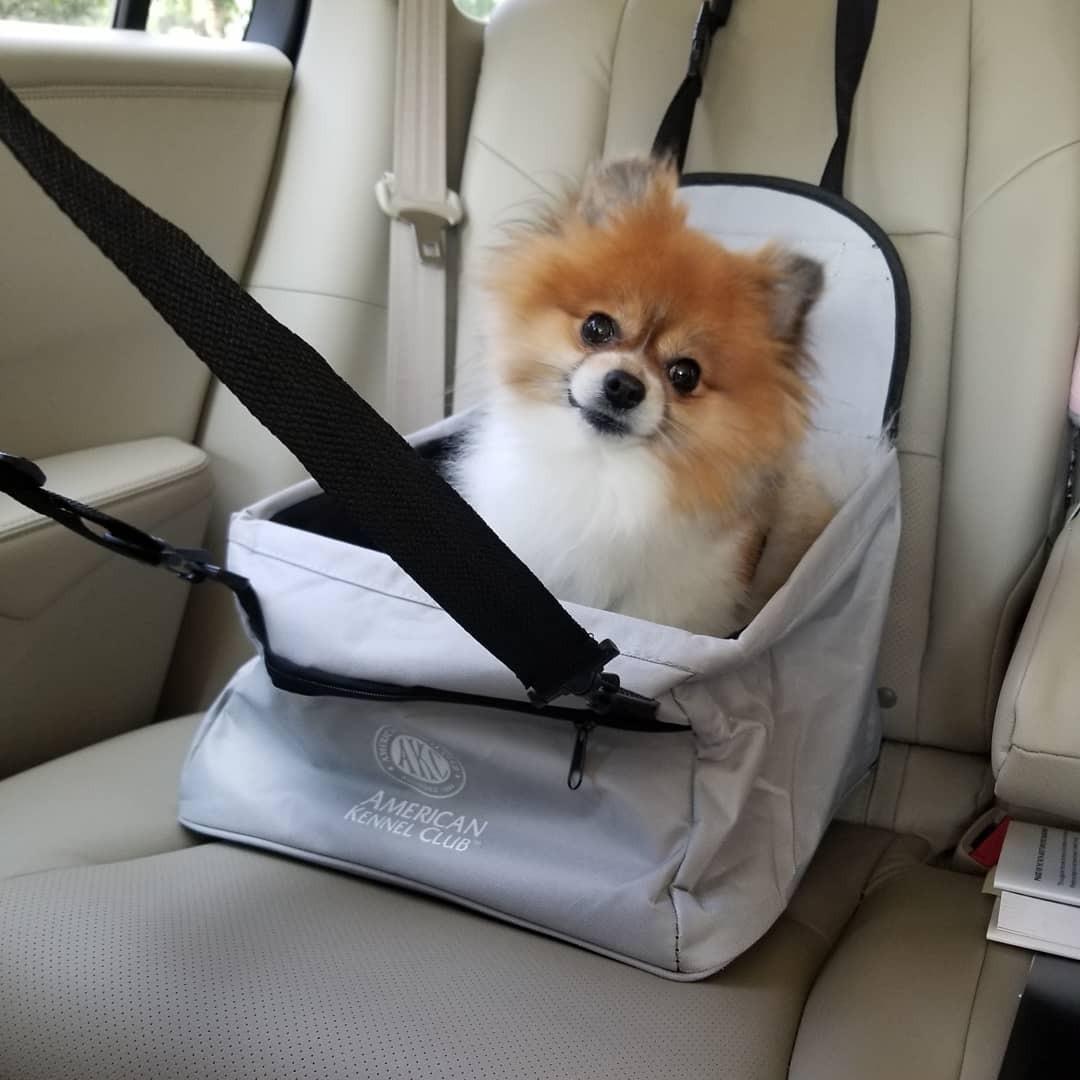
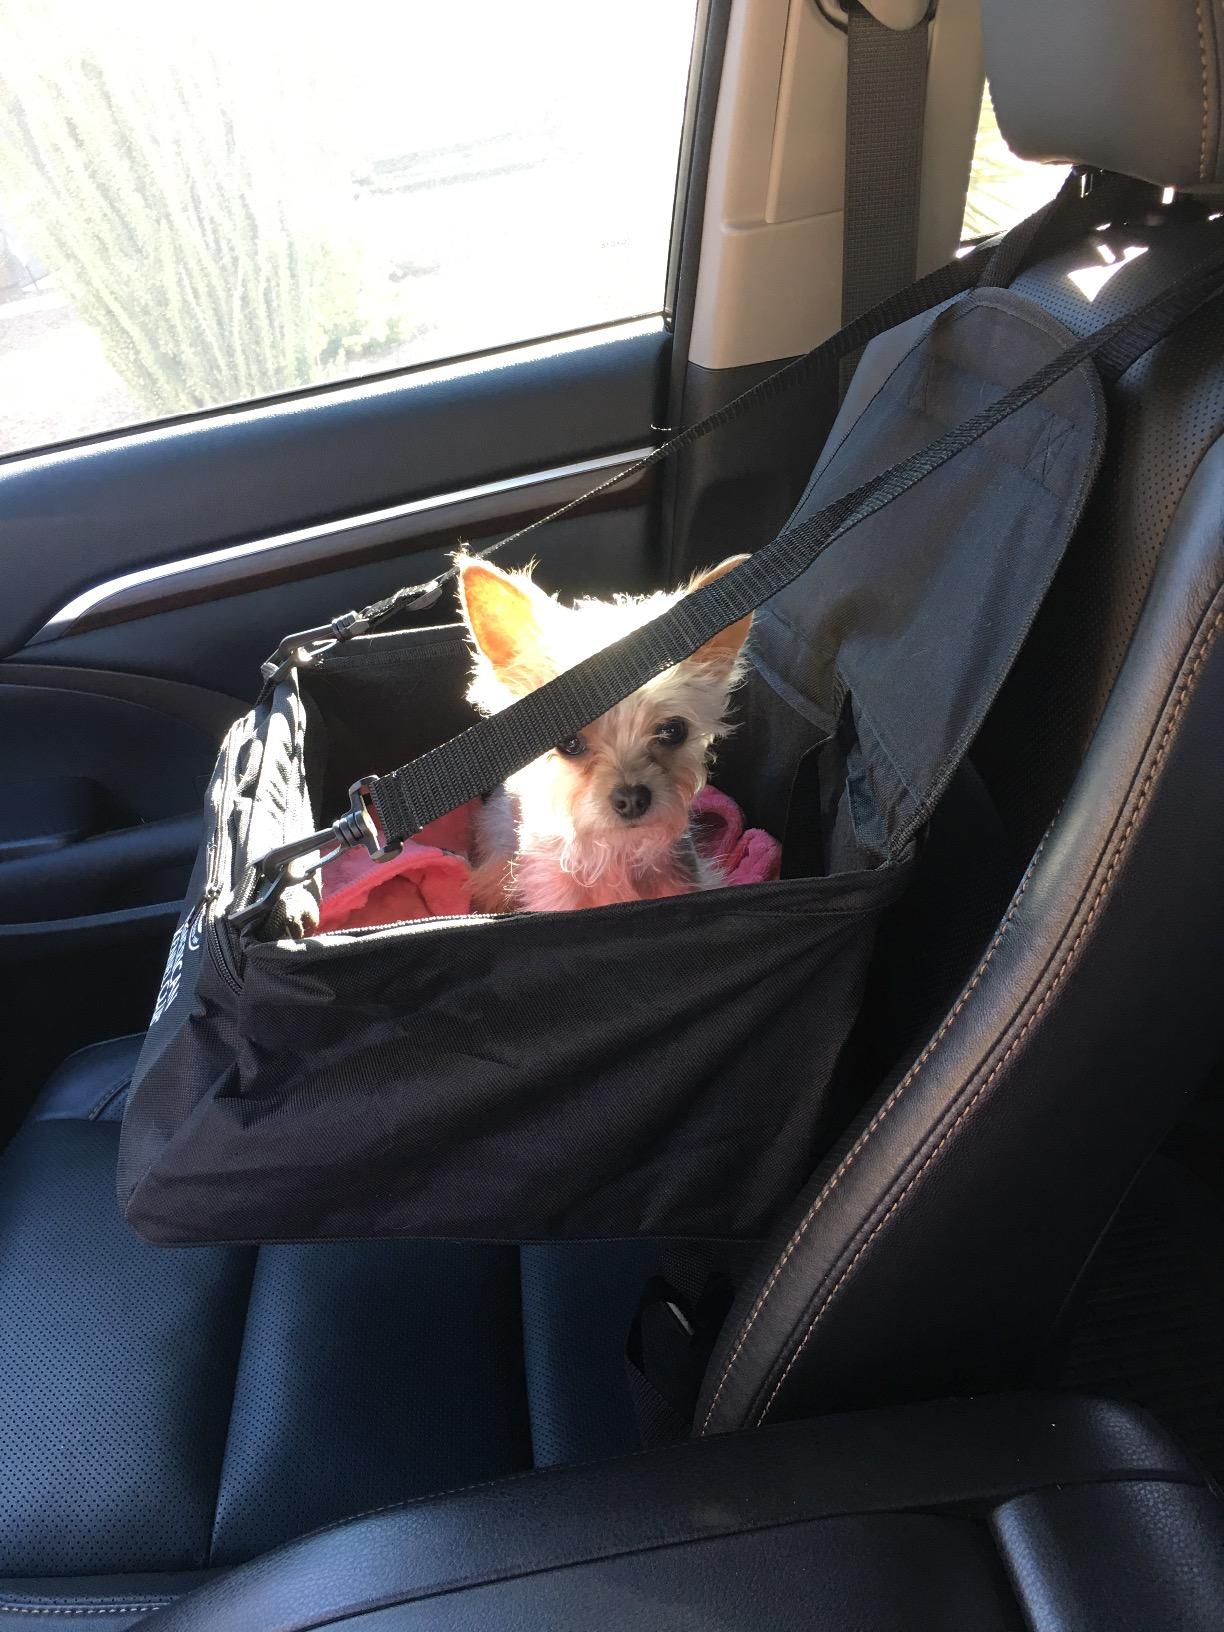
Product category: items_kennel
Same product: no